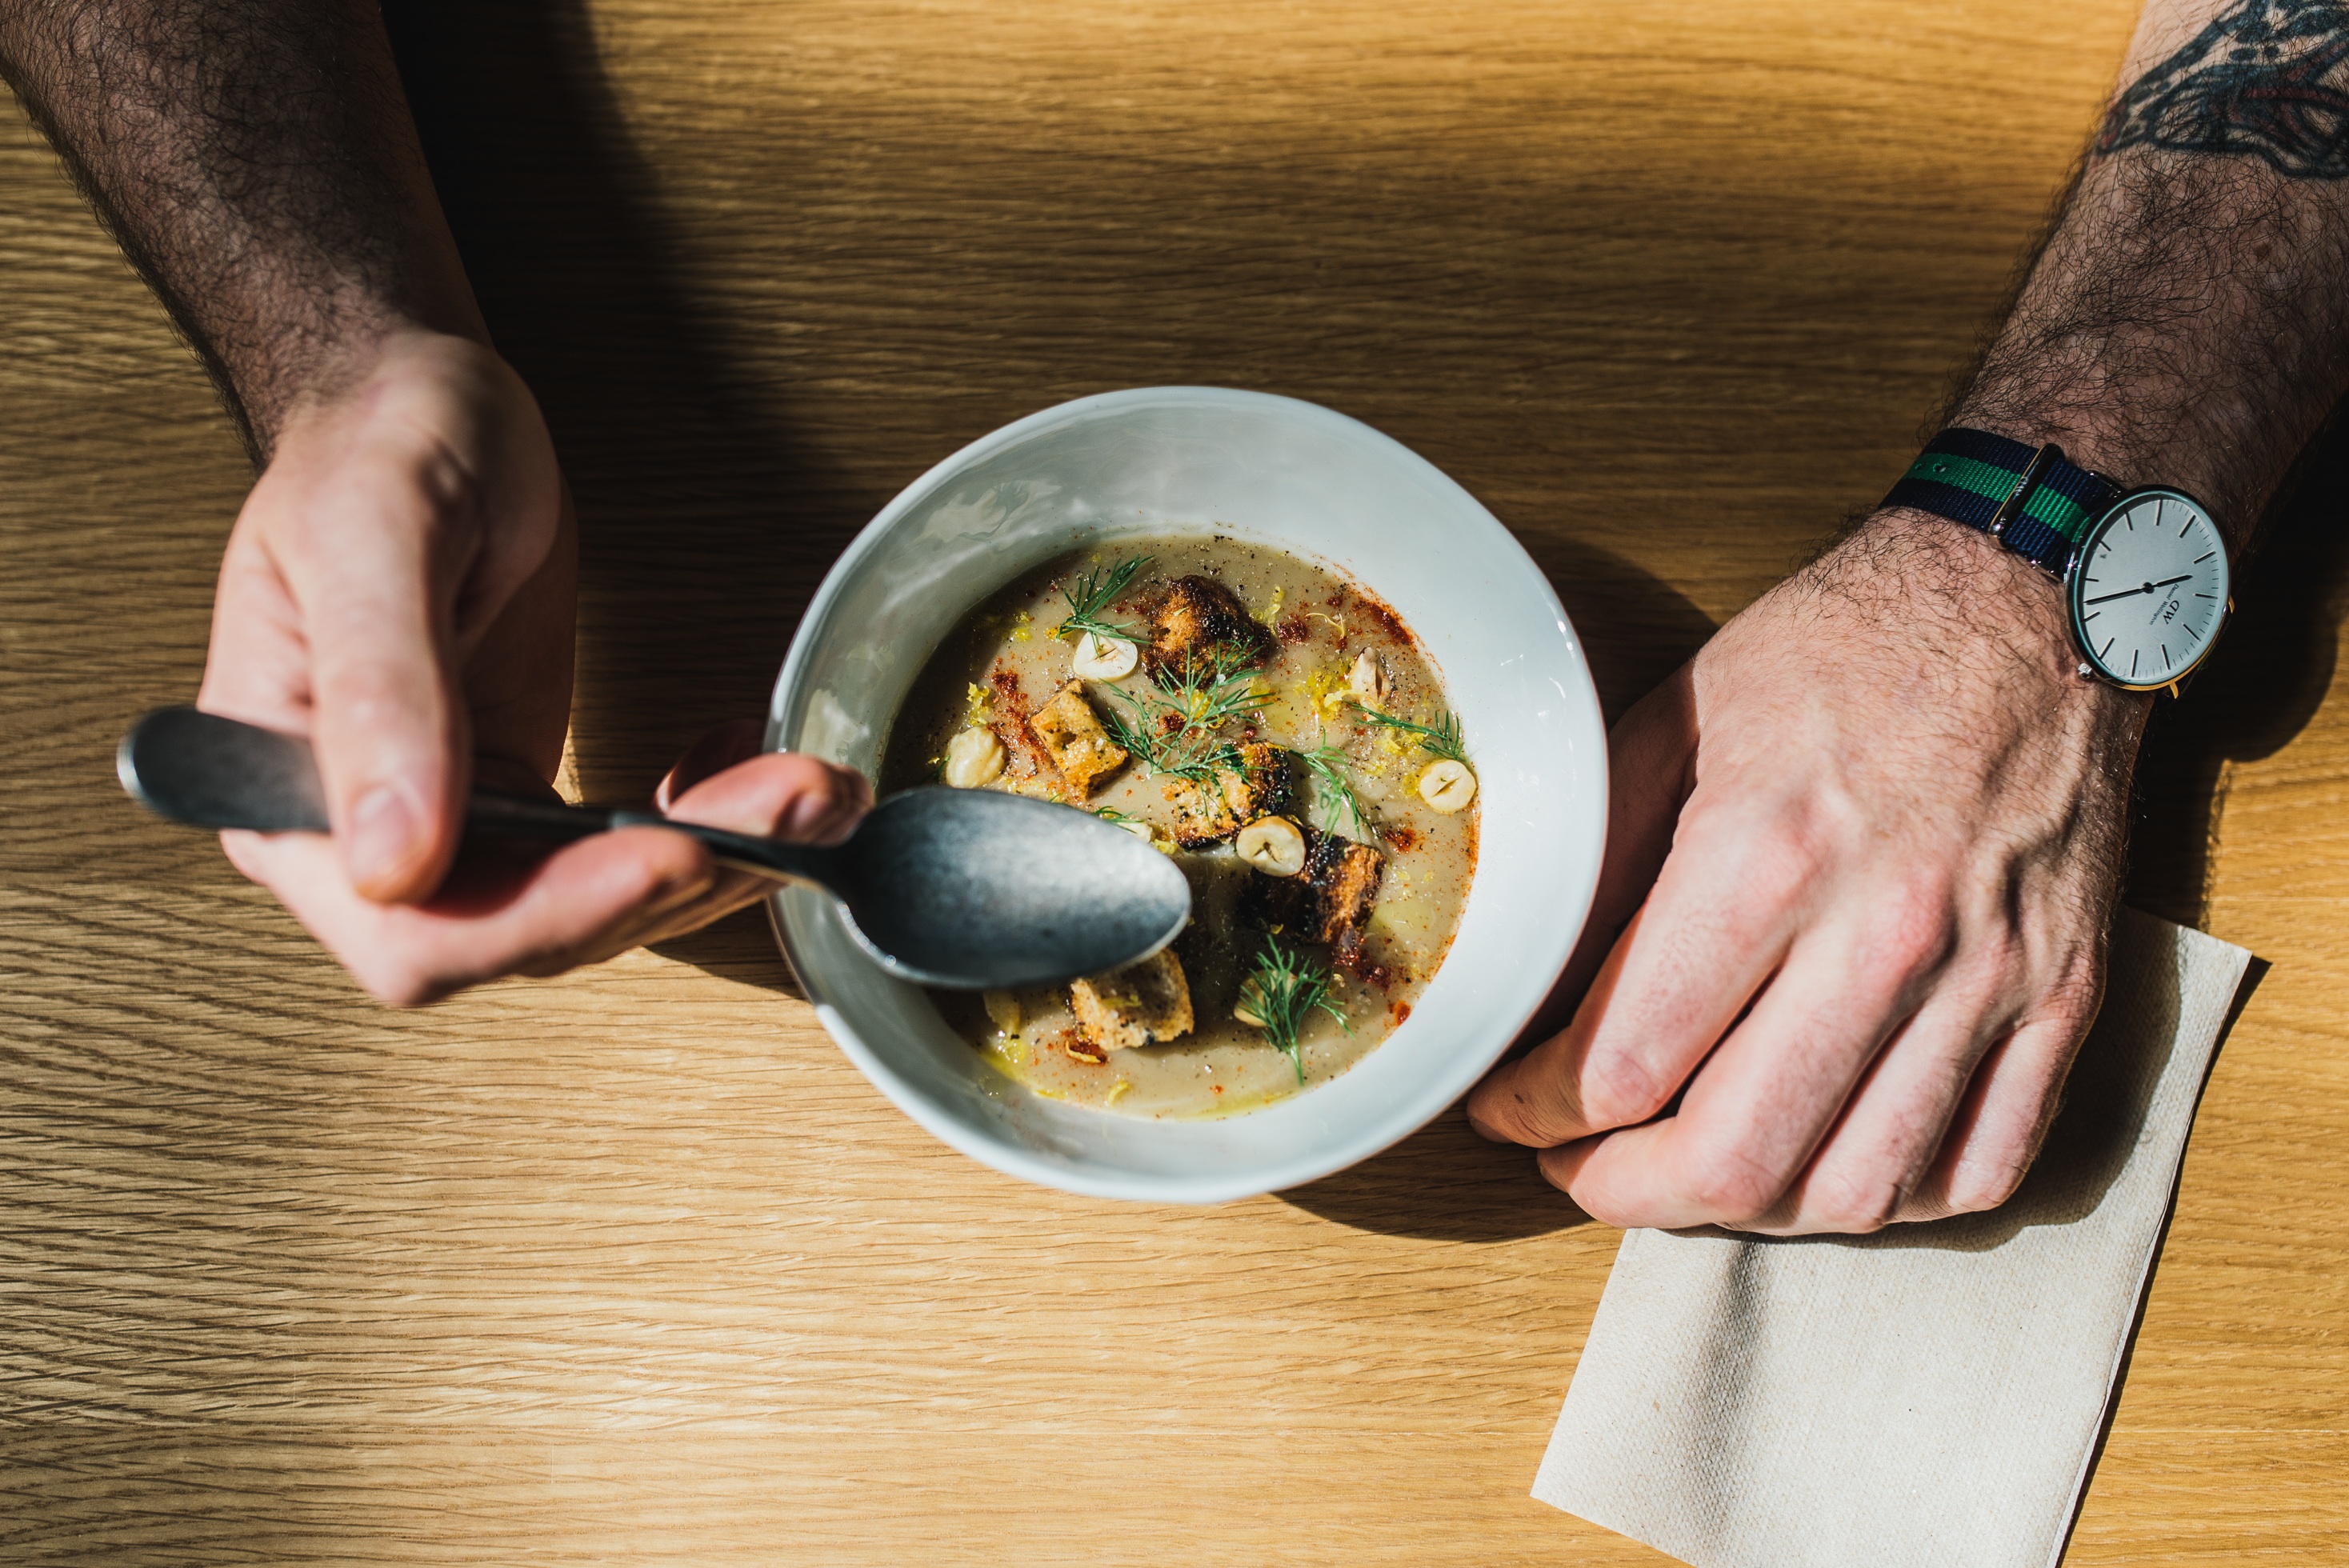
dish, meal, food, cooking, produce, breakfast, lunch, cuisine, sense, human action